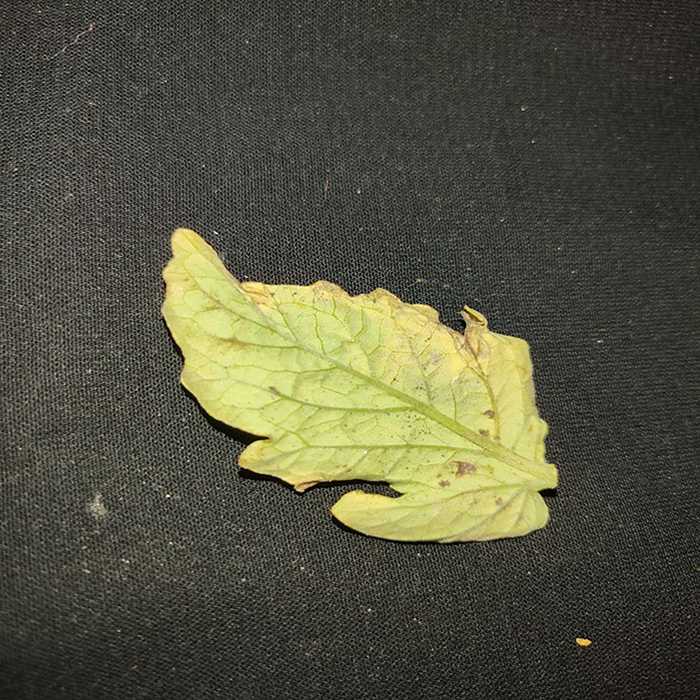
Plant: Tomato
Label: Tomato Bacterial spot